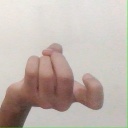
अक्षर: ज